Mästermyr chest

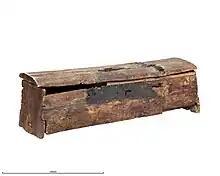
The Mästermyr chest

The Mästermyr chest is a Viking Age (789–1066) tool chest found in the Mästermyr mire west of Hemse on the island of Gotland, Sweden. It is the largest tool find from that era in Europe.